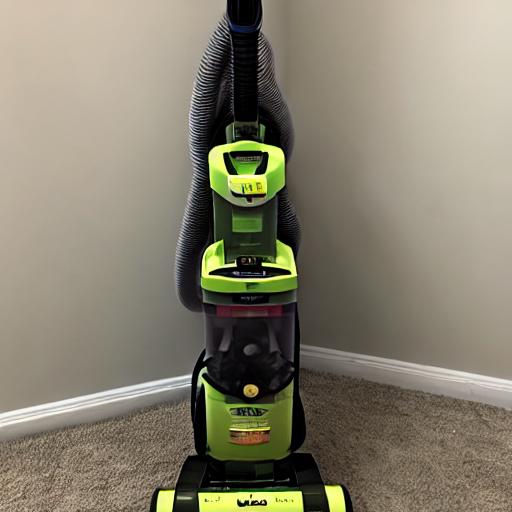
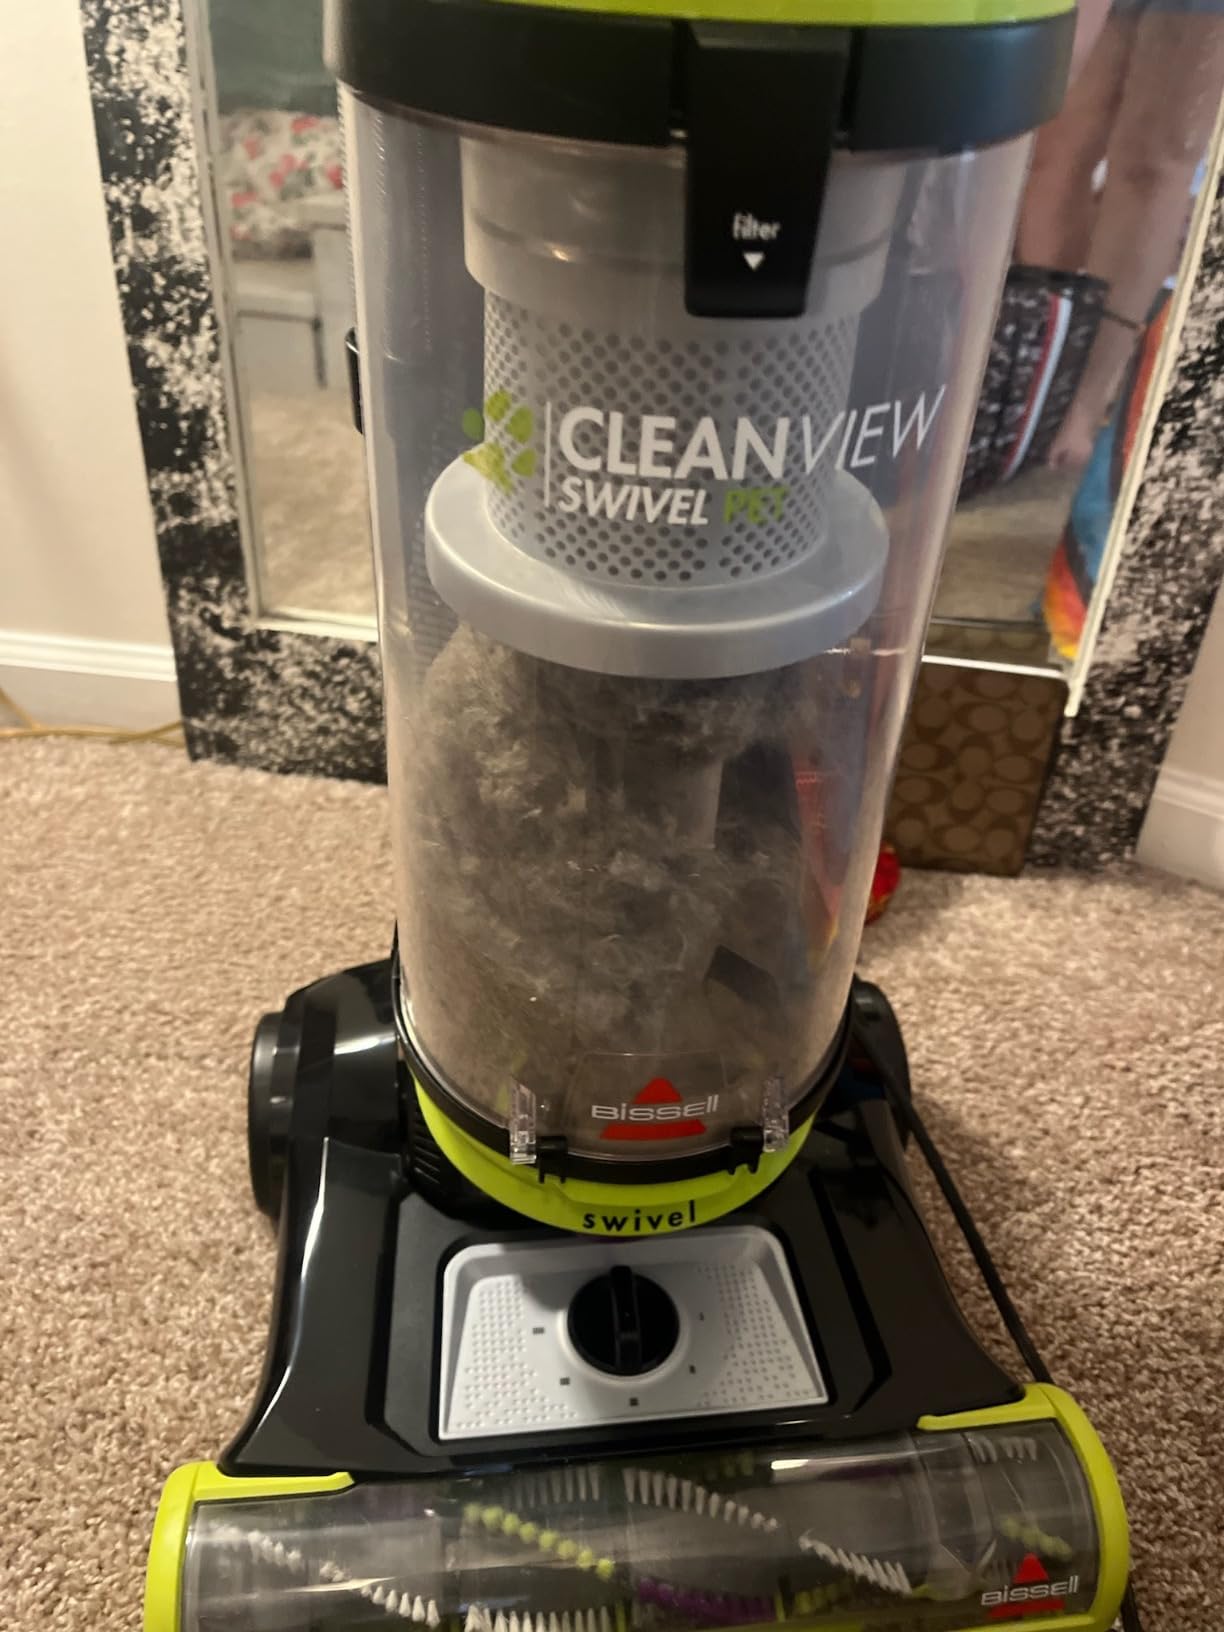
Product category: items_vacuum
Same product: no